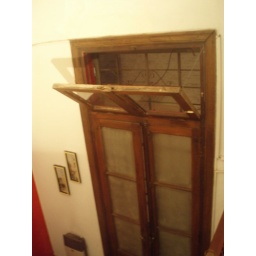
window above door